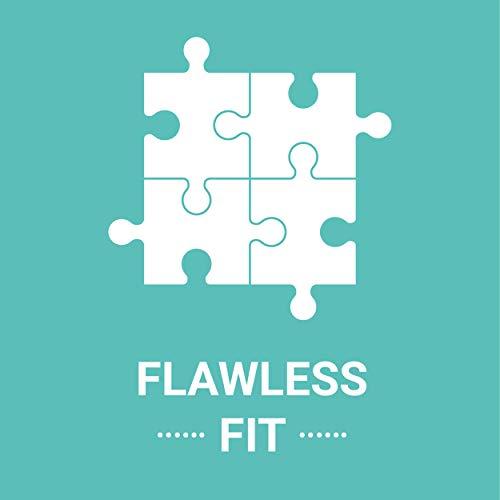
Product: Mudpuppy Green Sea Turtle Mini Puzzle
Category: Toys & Games | Puzzles | Jigsaw Puzzles
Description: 48 piece puzzle: 8 x 5.
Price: $4.99
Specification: ProductDimensions:1.2x4.5x3.2inches|ItemWeight:0.48ounces|ShippingWeight:0.48ounces(Viewshippingratesandpolicies)|ASIN:0735363684|Itemmodelnumber:9780735363687|Manufacturerrecommendedage:4-8years